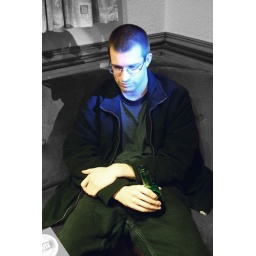
blue in both sences of the word, i like the shaddow on the left wall